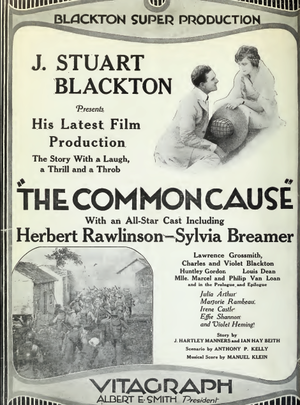
Herbert Rawlinson est un acteur et producteur britannique né le 15 novembre 1885 à New Brighton, mort le 12 juillet 1953 à Los Angeles.